Namaqua National Park Marine Protected Area

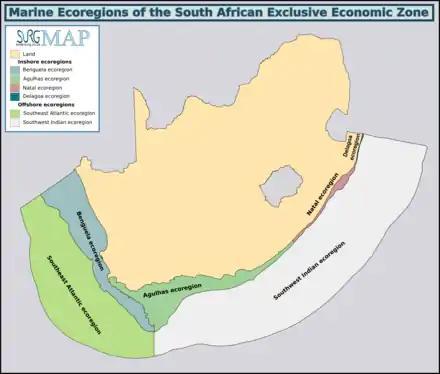
Marine ecoregions of the South African Exclusive Economic Zone: Namaqua National Park Marine Protected Area is in the Benguela ecoregion

The MPA is in the warm temperate Bengeula ecoregion to the west of Cape Point which extends northwards to the Orange River. There are a moderately large proportion of species endemic to South Africa along this coastline.